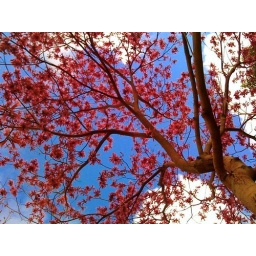
Looking up through the branches of a pink tree near my house. Taken and edited with my iPhone.